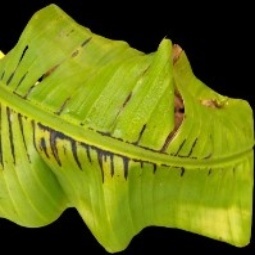
Label: Calcium